Powelliphanta

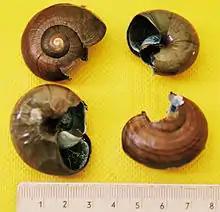
Possum-preyed "Powelliphanta traversi" snail shells.

Most of these snails are under serious threat or even in danger of extinction. Their main natural predator is the weka, but they have no defences against introduced mammalian predators, such as brushtail possums ("Trichosurus vulpecula"), pigs, hedgehogs, and rats. Possums have been shown to eat up to 60 snails in one night. Habitat modification and trampling by introduced animals like goats, deer, and cows is also a threat.